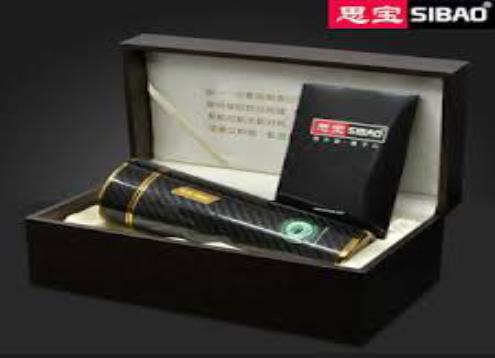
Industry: Necessities